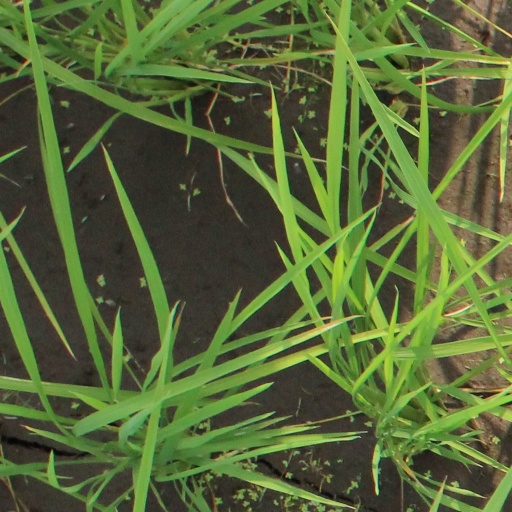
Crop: rice